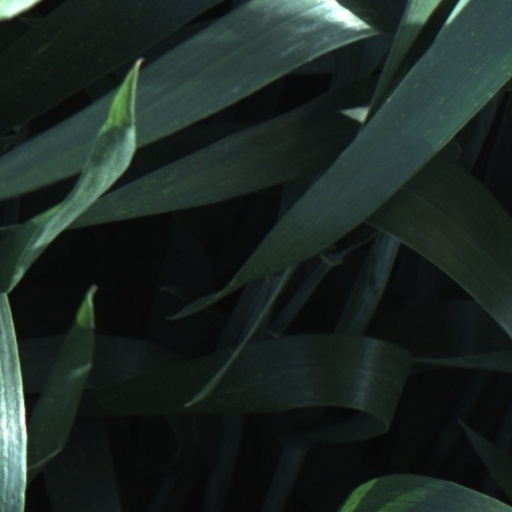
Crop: wheat